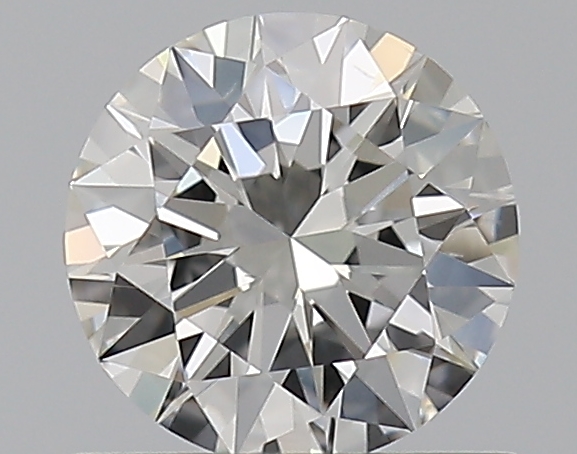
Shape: round
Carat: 0.6
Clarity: VS2
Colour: H
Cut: EX
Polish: EX
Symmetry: EX
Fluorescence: F
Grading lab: GIA
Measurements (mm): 5.46 x 5.5 x 3.31